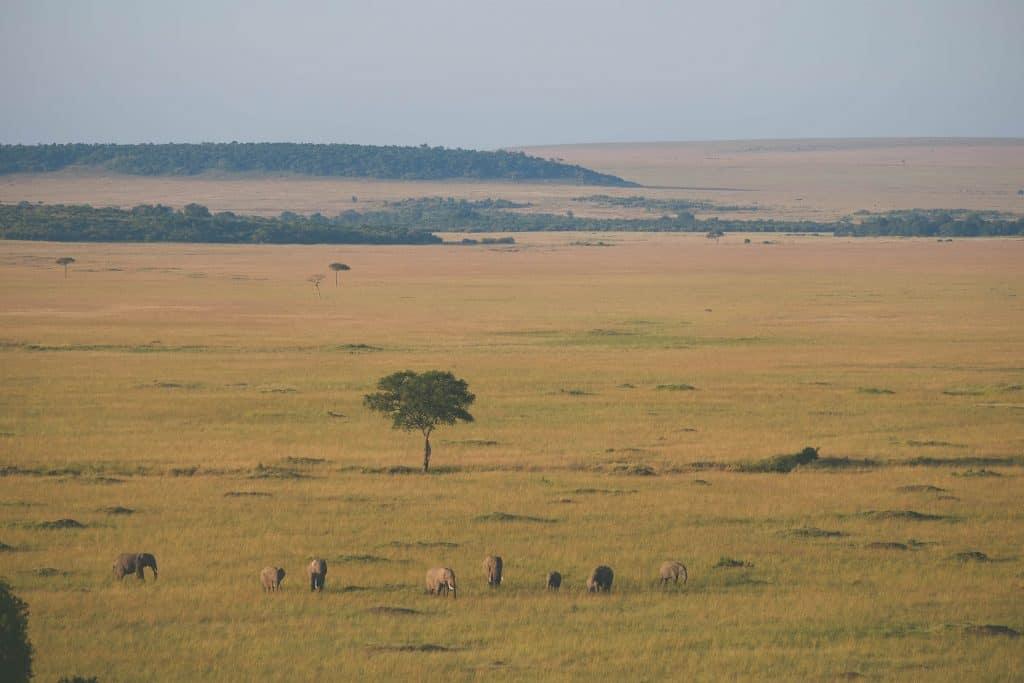
Mandhari asilia ikiwa ni eneo la mbuga likizungukwa na: mimea miti milima kwa mbali wakiwemo na wanyama wa pori, ikiwa ni mwendelezo  wa kivutio kwa watalii, jamii, malazi kwa wanyama wadudu na ndege.